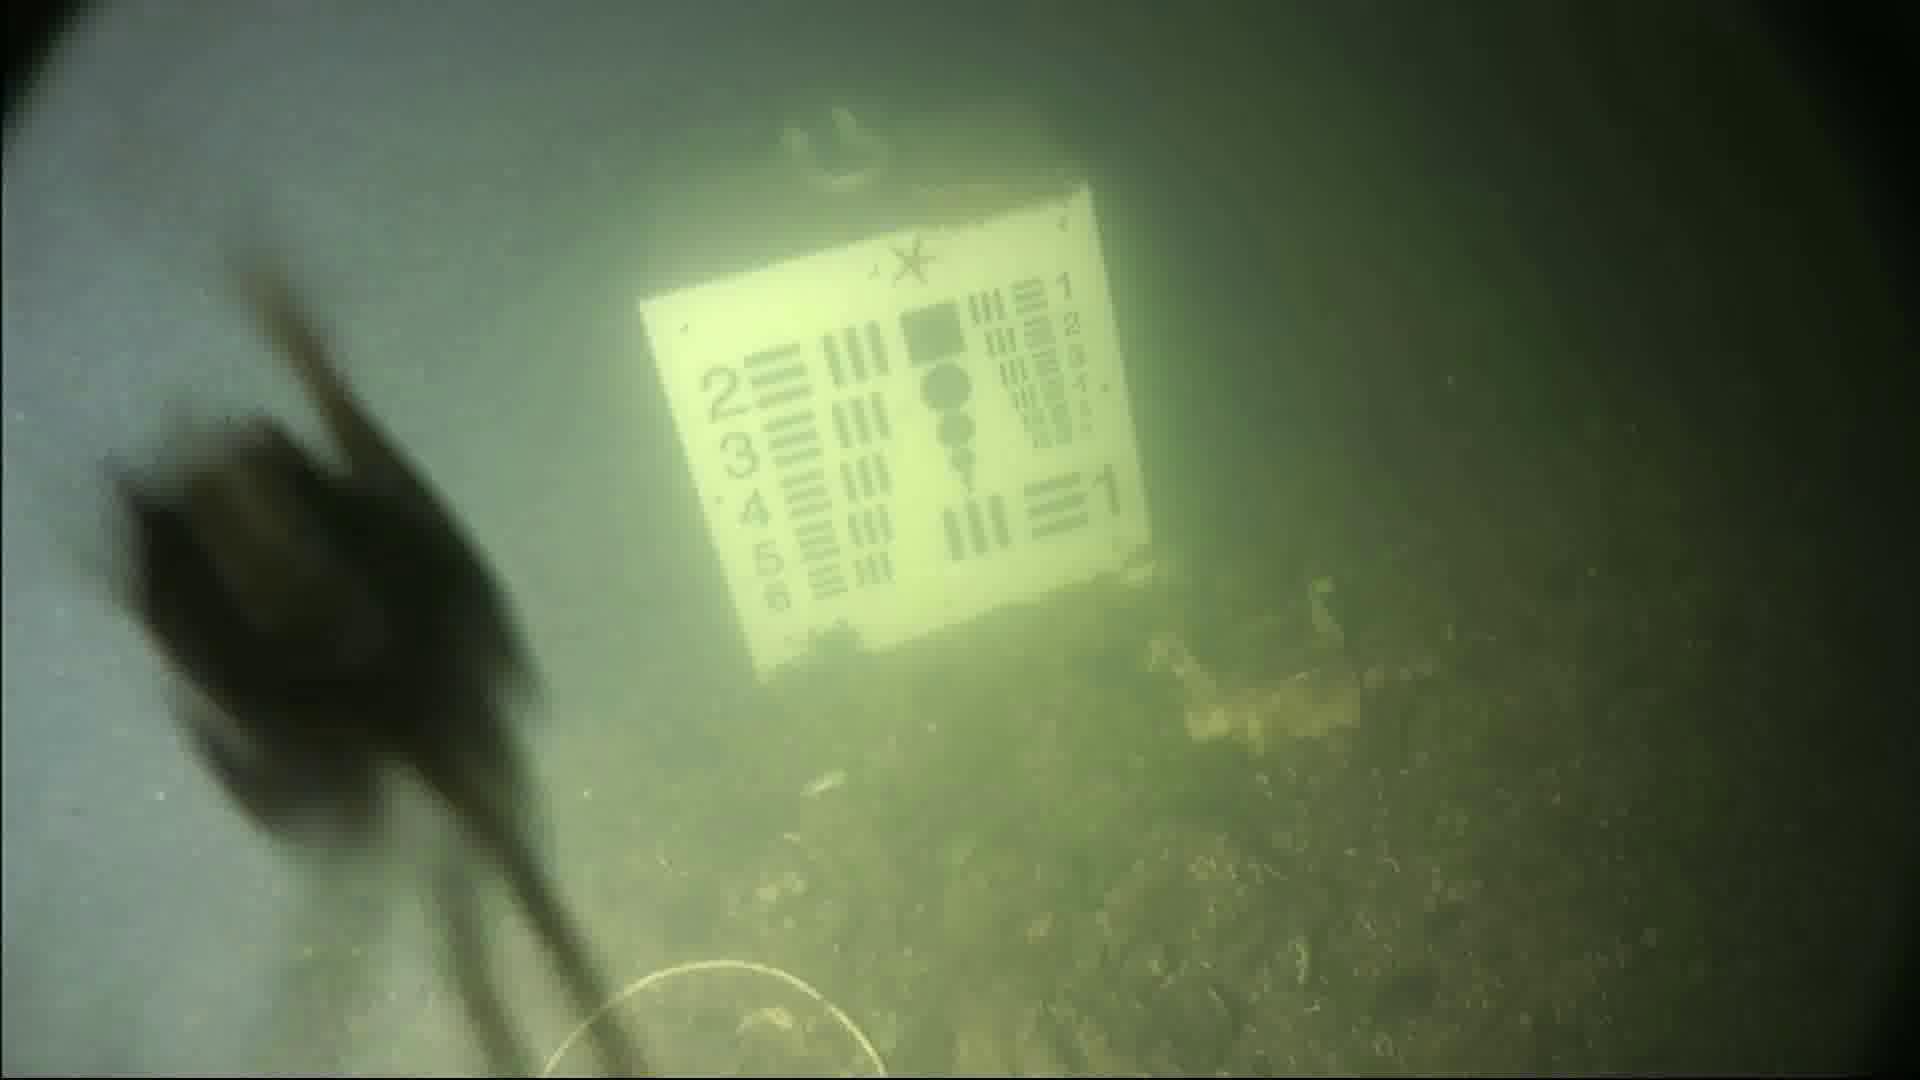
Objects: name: starfish
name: crab